Viivi & Wagner

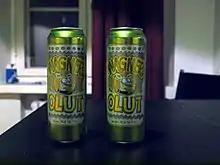
"Viivi & Wagner" has, unusually for Finnish comics, spawned spin-off products in the form of alcoholic beverages: "Wagner" lager beer and "Viivi" light perry cider.

Viivi & Wagner is a somewhat absurdist Finnish newspaper gag-a-day comic strip drawn since 1997 by Jussi "Juba" Tuomola.